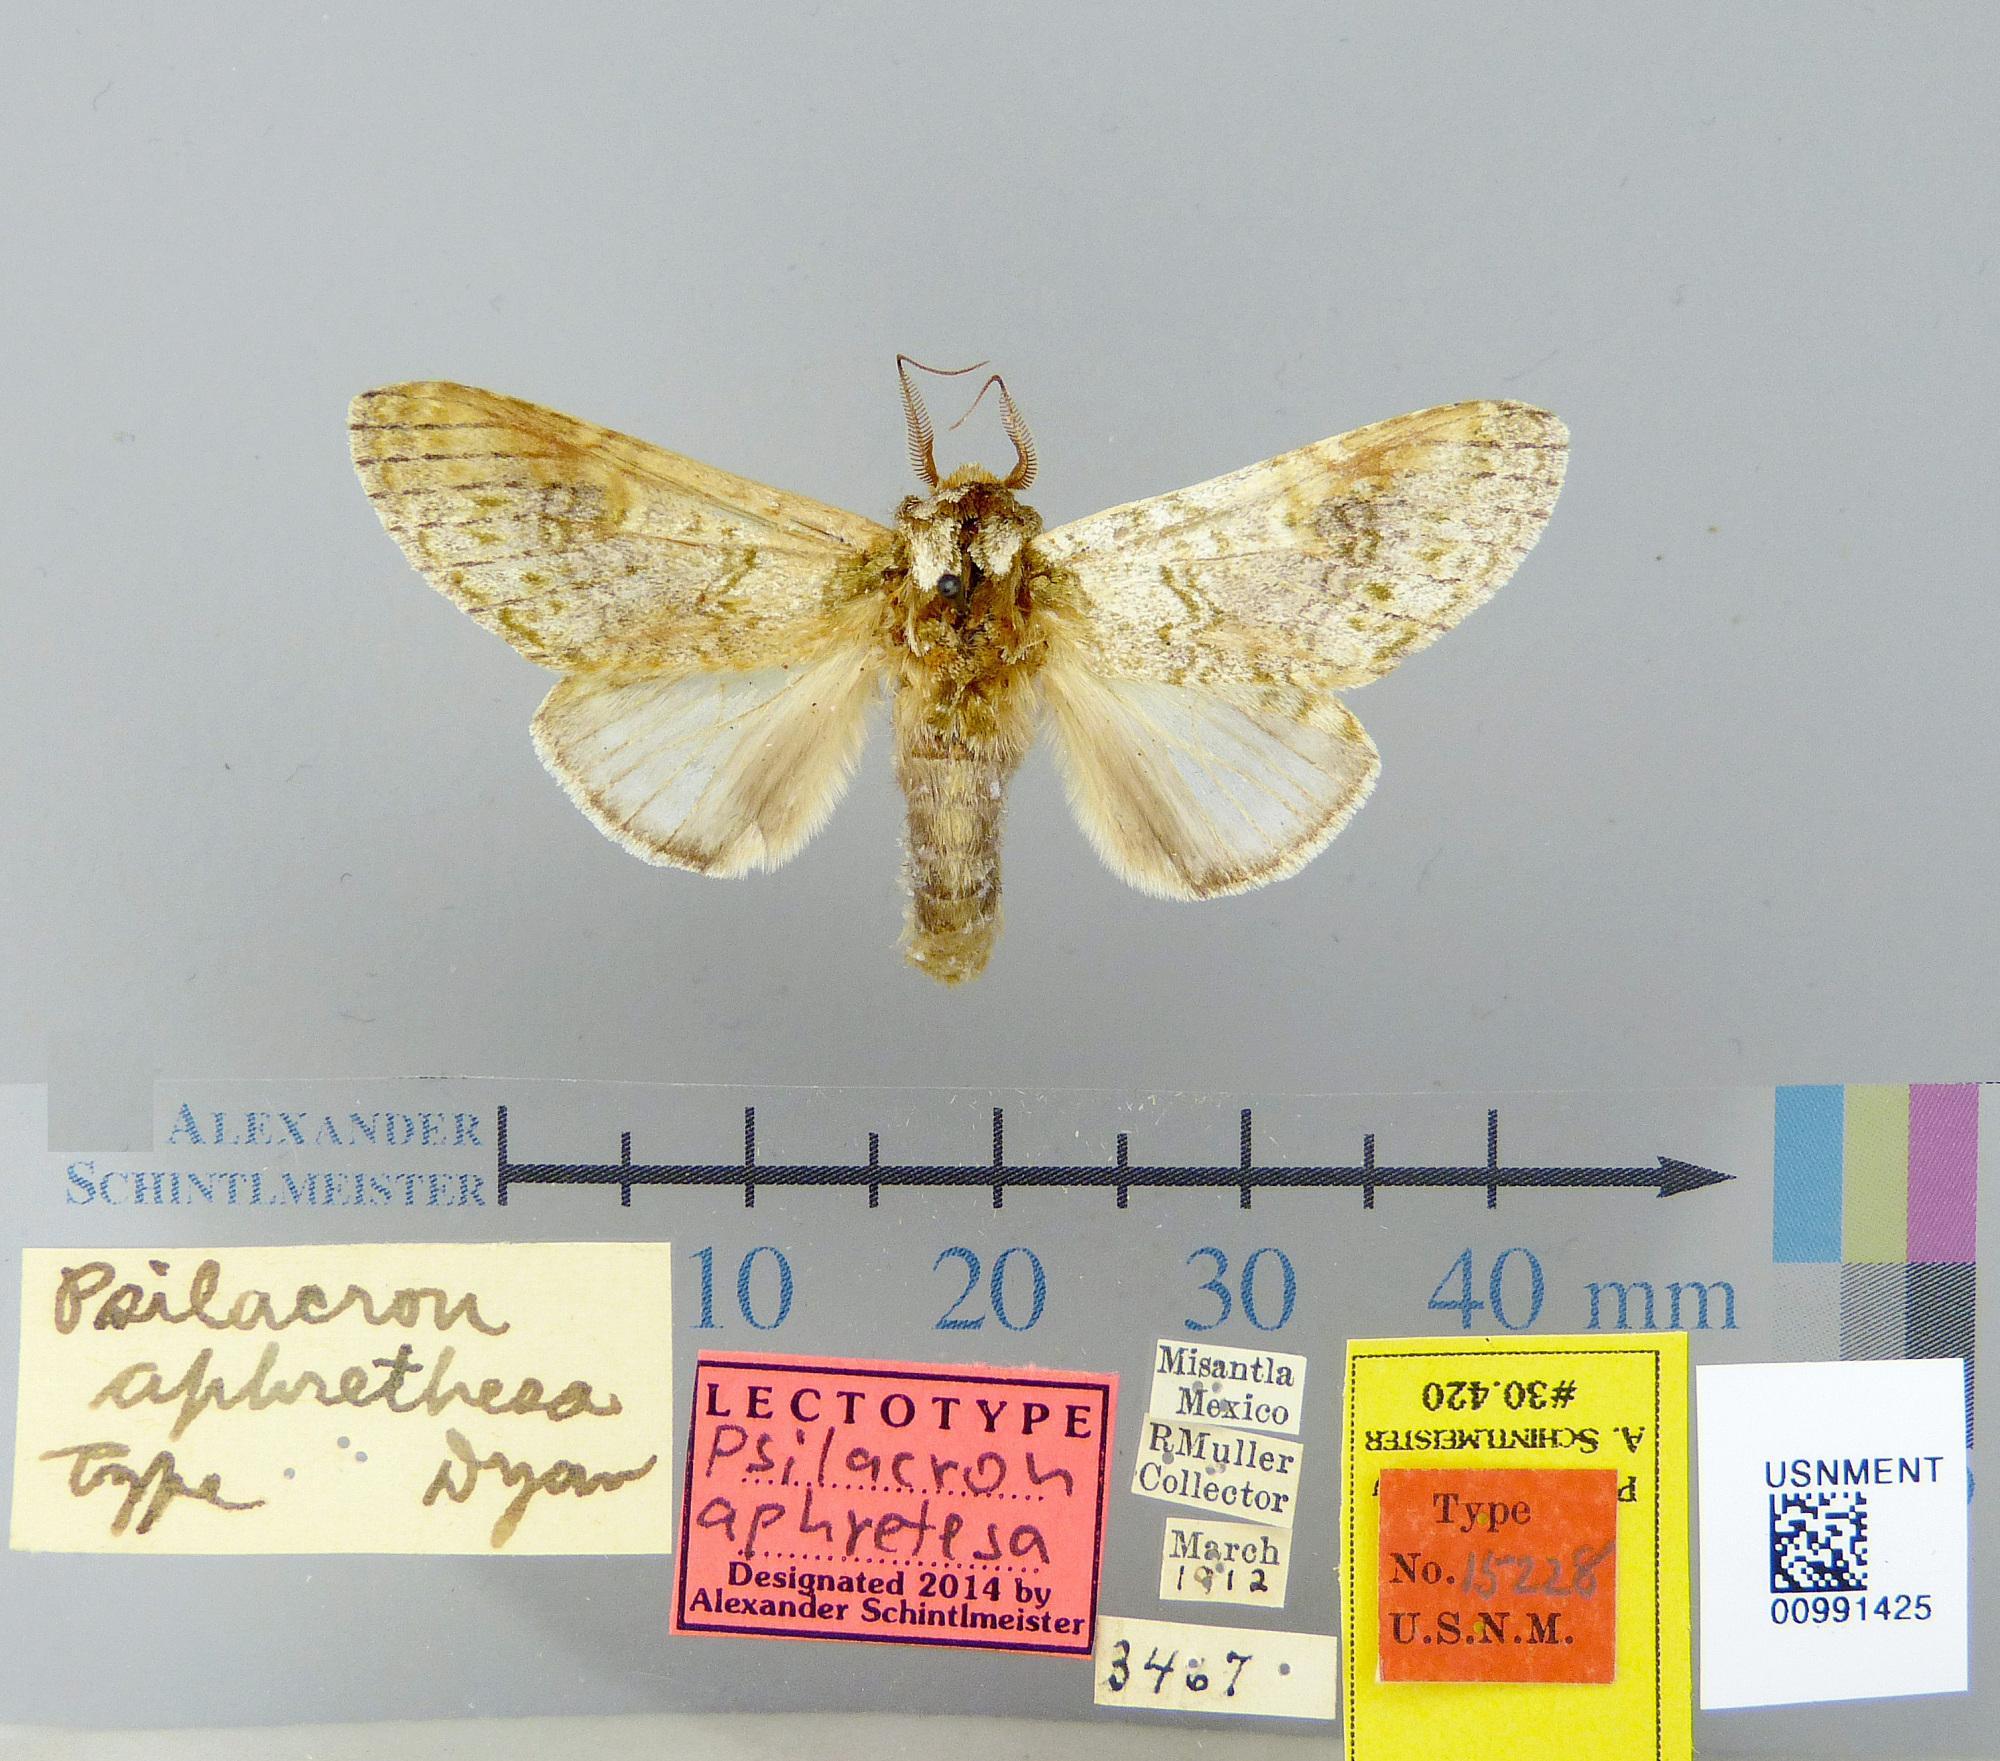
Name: Psilacron aphretesa
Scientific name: Psilacron aphretesa Dyar, 1913
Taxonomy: Animalia, Arthropoda, Insecta, Lepidoptera, Notodontidae
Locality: Misantla, Veracruz-Llave, Mexico
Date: Mar 1912